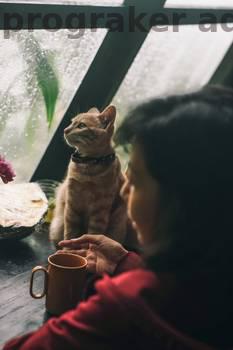
Label: Watermark